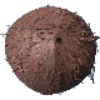
Label: cocos